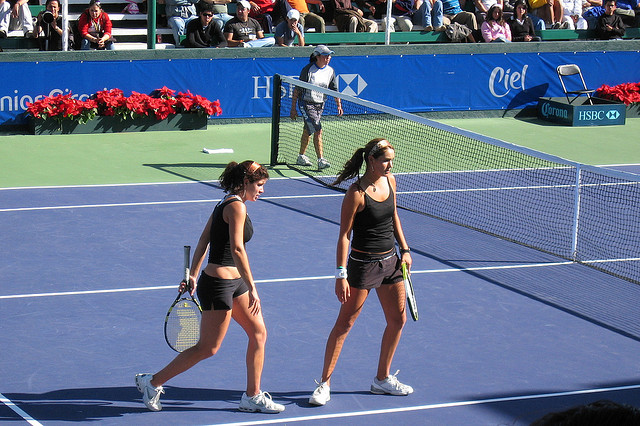
user: Given an image and a question. Answer the question in a short answer. Question: They won or lose the game? Short Answer:
assistant: lose